Football at the 1948 Summer Olympics – Men's team squads

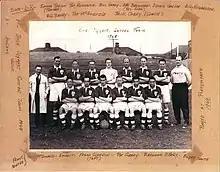
1948 Ireland Olympic Soccer Team.

Wim Landman, Sjaak Alberts, Jos Beenhakkers and Henk Temming were also part of the Dutch squad, but they did not play in any matches.